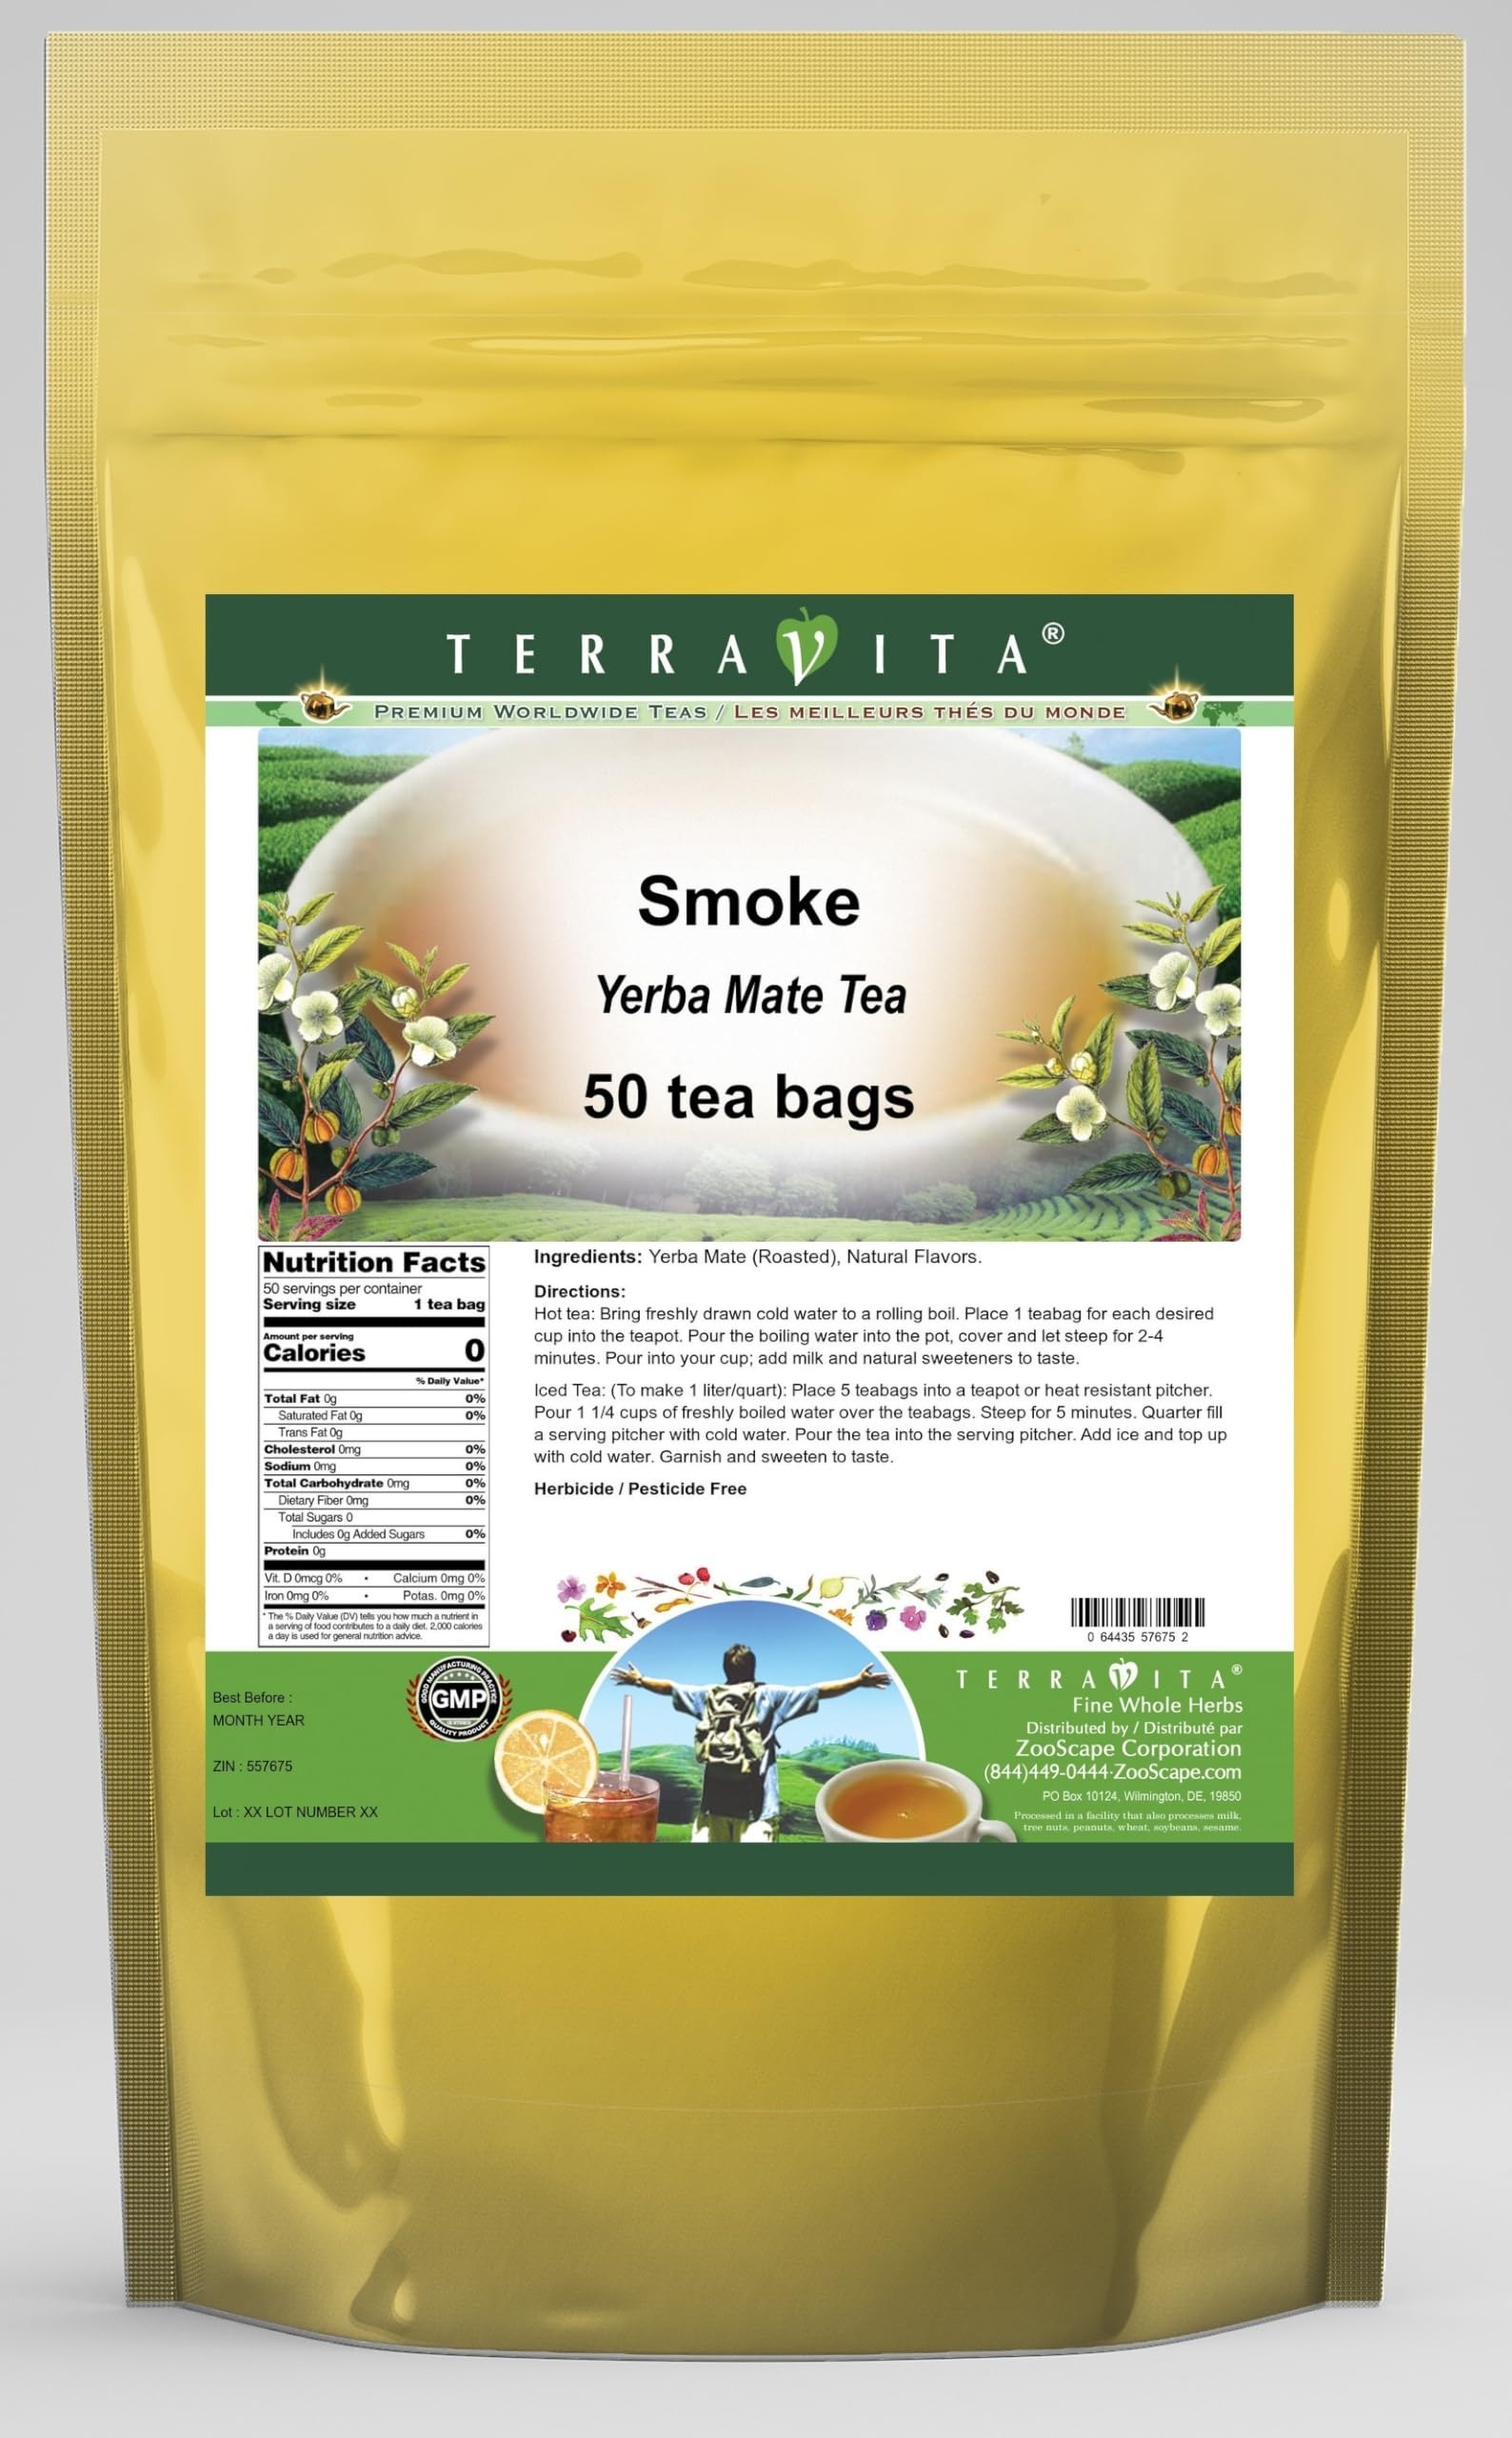
Item Name: Smoke Yerba Mate Tea (50 tea bags, ZIN: 557675) - 2 Pack
Bullet Point 1: Our Smoke Yerba Mate tea is a scrumptuous all-natural flavored Yerba Mate coffee substitute that will refresh you with its terrific taste! You will enjoy the earthy and acidity-free Smoke aroma and flavor again and again! - Ingredients: Yerba Mate and Natural Smoke Flavor.
Bullet Point 2: No fillers.
Bullet Point 3: Manufacturer: TerraVita
Bullet Point 4: Size: 50 tea bags
Bullet Point 5: Yerba Mate Tea Bags - Packed in a convenient upright pouch!
Product Description: Our Smoke Yerba Mate tea is a scrumptuous all-natural flavored Yerba Mate coffee substitute that will refresh you with its terrific taste! You will enjoy the earthy and acidity-free Smoke aroma and flavor again and again! - Ingredients: Yerba Mate and Natural Smoke Flavor. - Hot tea brewing method: Bring freshly drawn cold water to a rolling boil. Place 1 teabag for each desired cup into the teapot. Pour the boiling water into the pot, cover and let steep for 2-4 minutes. Pour into your cup; add milk and natural sweeteners to taste. - Iced tea brewing method: (To make 1 liter/quart): Place 5 teabags into a teapot or heat resistant pitcher. Pour 1 1/4 cups of freshly boiled water over the teabags. Steep for 5 minutes. Quarter fill a serving pitcher with cold water. Pour the tea into the serving pitcher. Add ice and top up with cold water. Garnish and sweeten to taste. - TerraVita is an exclusive line of premium-quality, natural source products that use only the finest, purest and most potent ingredients found around the world. TerraVita is hallmarked by the highest possible standards of purity, potency, stability and freshness. All of our products are prepared with the highest elements of quality control, from raw materials through the entire manufacturing process, up to and including the moment that the bottles or bags are sealed for freshness and shipped out to you. Our highest possible standards are certified by independent laboratories and backed by our personal guarantee. - TerraVita exists to meet and ensure your family's health and wellness without the harmful effects of chemicals and health products. We strive to make all of our products affordable and reliable and are constantly searching the market to maintain our affordability and to look for new ways to serve
Value: 100.0
Unit: Count

Price: 64.31